Volgograd railway station

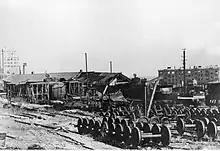
The remains of Stalingrad railway station in October 1942.

During the Second World War, the building was almost completely destroyed in the Battle of Stalingrad. In the period from July 1951 to May 1954 the new station building was erected on the site of the old building. The station commissioned June 2, 1954. In 1997 the building of the railway station was designated an architectural monument. In 2005, the station building was renovated for the 60th anniversary of Victory Day, the capitulation of Nazi Germany to the Soviet Union in the Second World War.